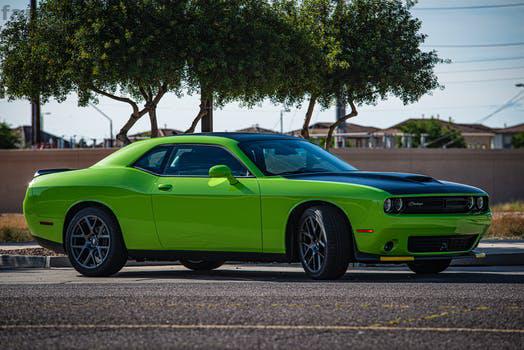
Label: Watermark